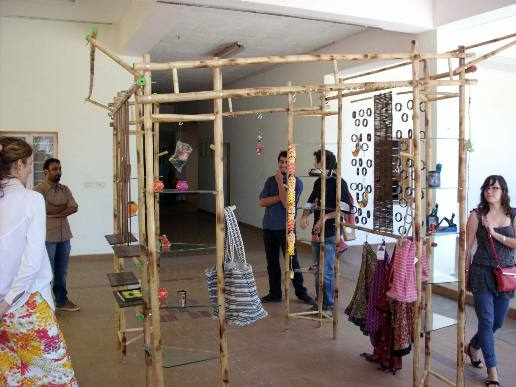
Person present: Yes